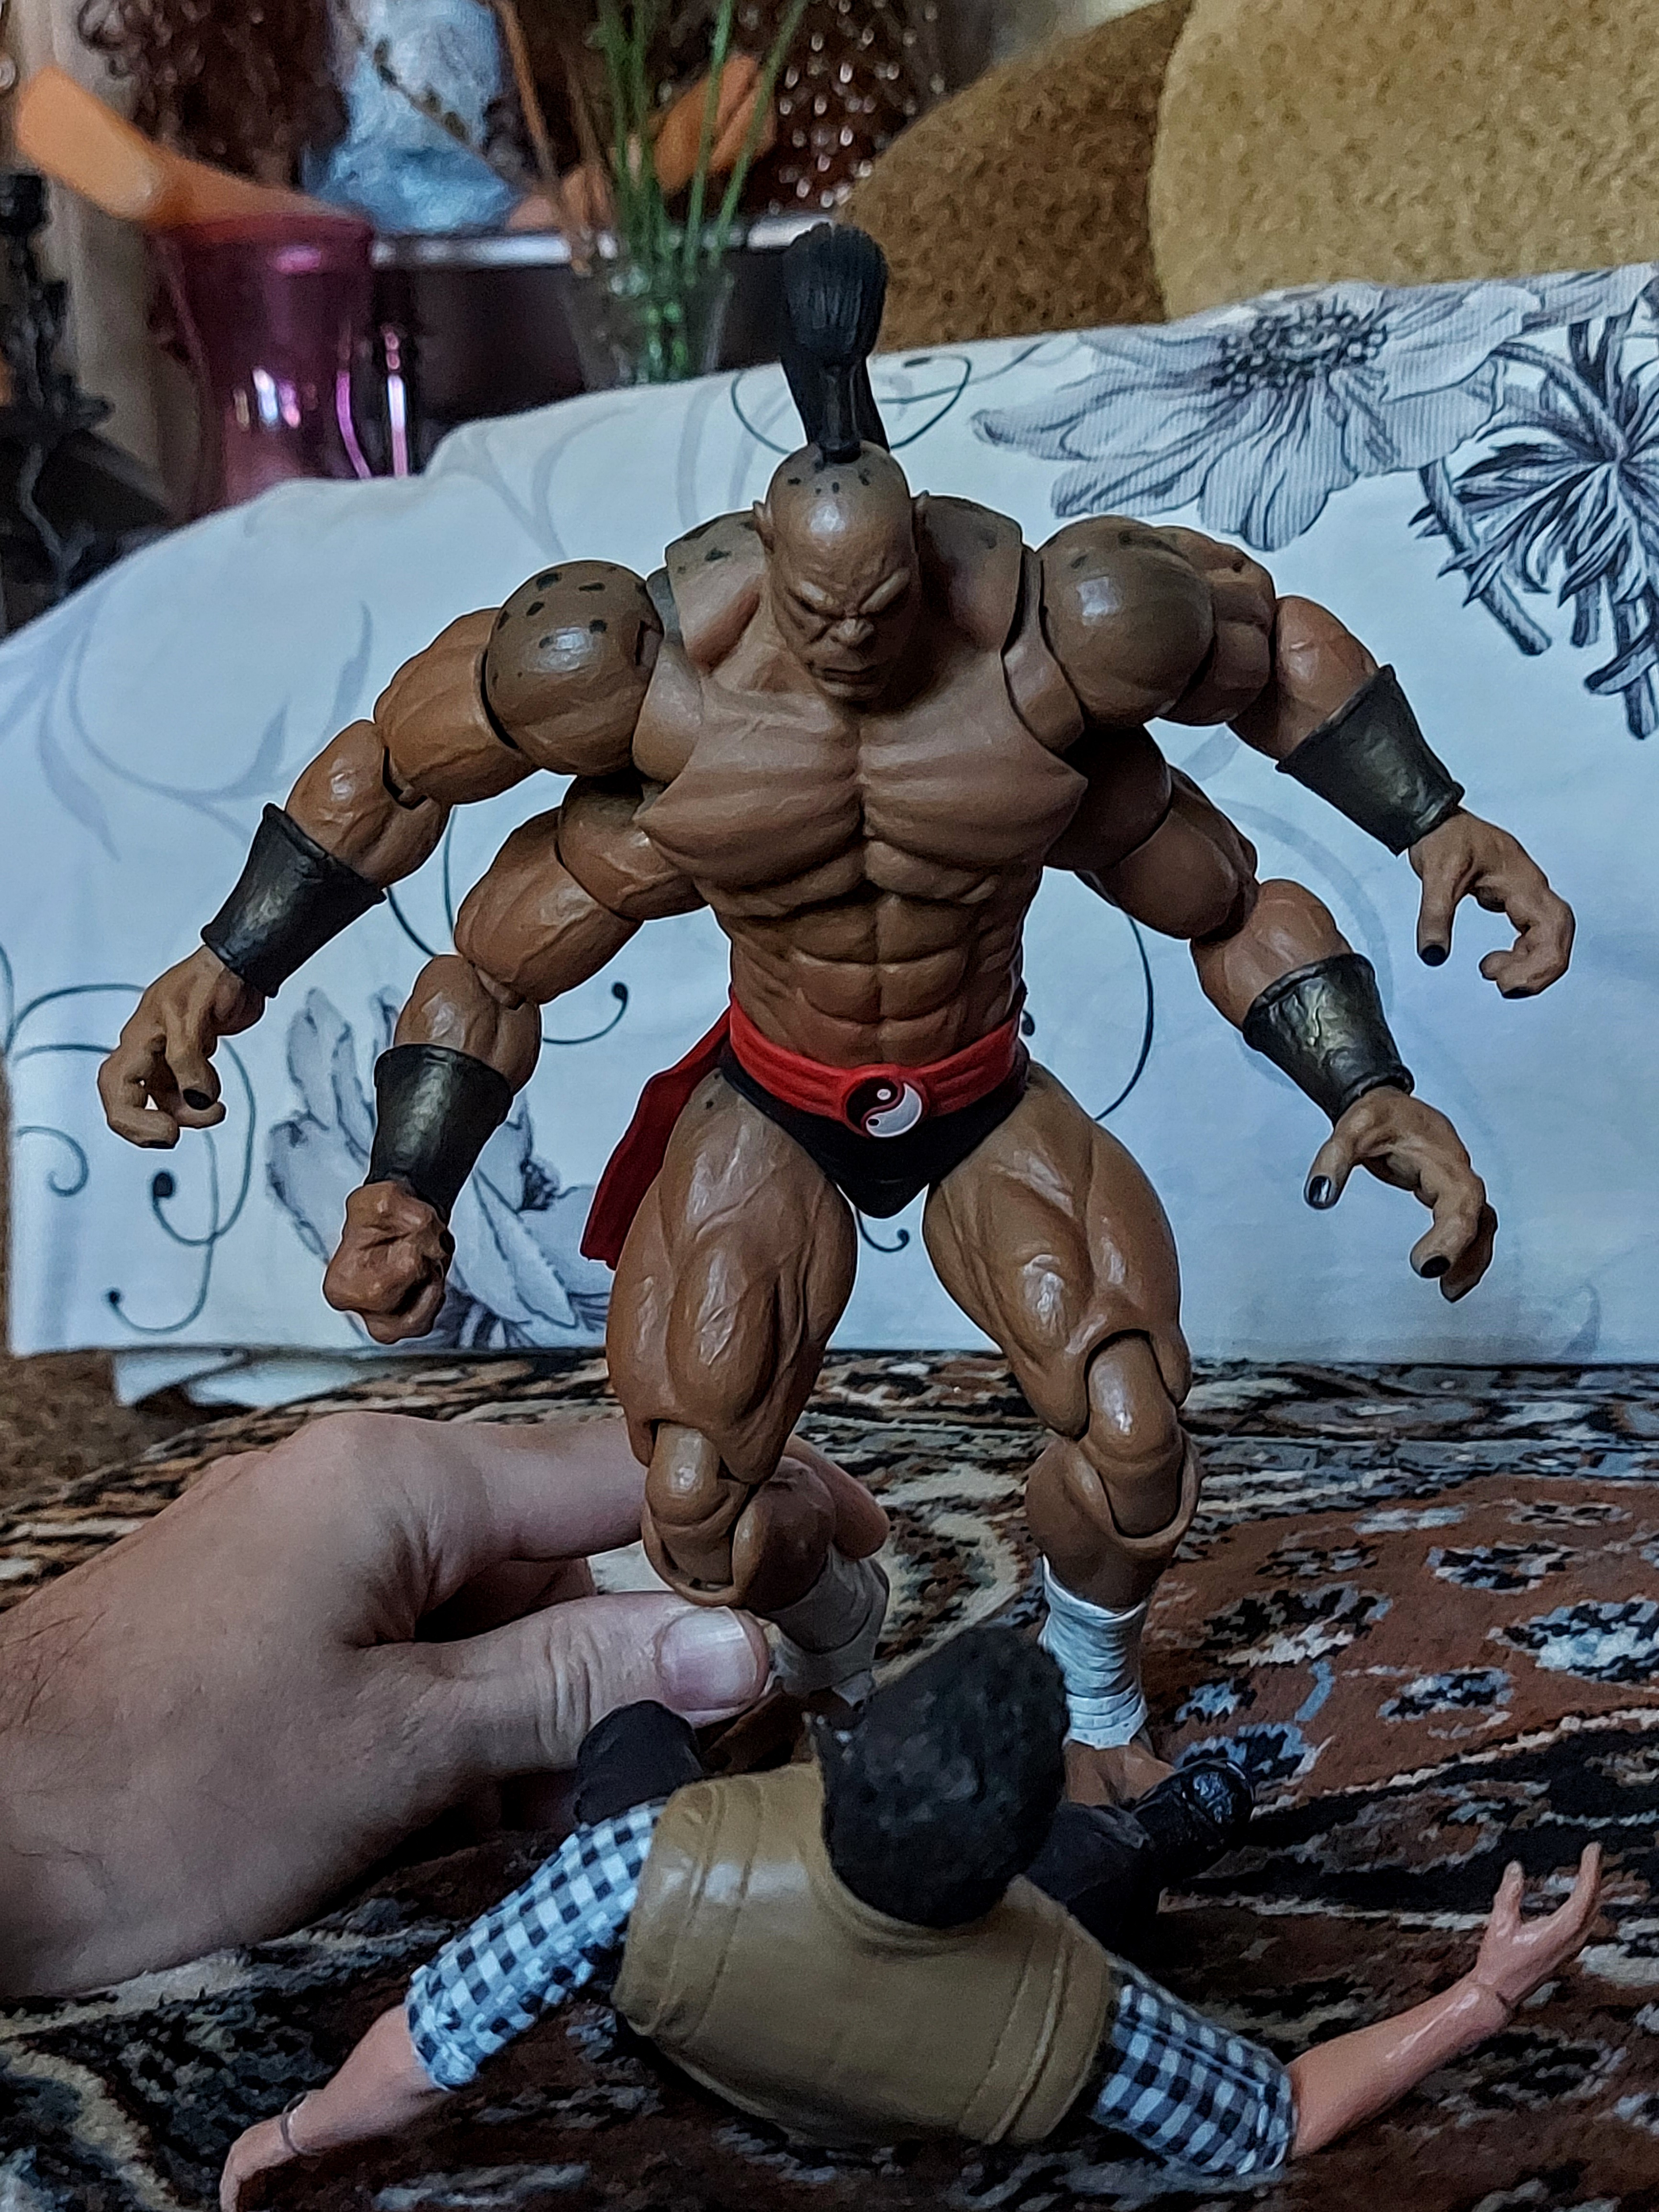
Shokan, storm, collectibles, warrior, fighter, action, figure, toy, cartoon, art, chest, shorts, Barechested, chair, bodybuilder, event, fictional character, action figure, illustration, thigh, metal, fiction, costume, competition event, hero, carmine, flesh, plant, action film, armour, collectable, superhero, figurine, underpants, mythology, cg artwork, machine